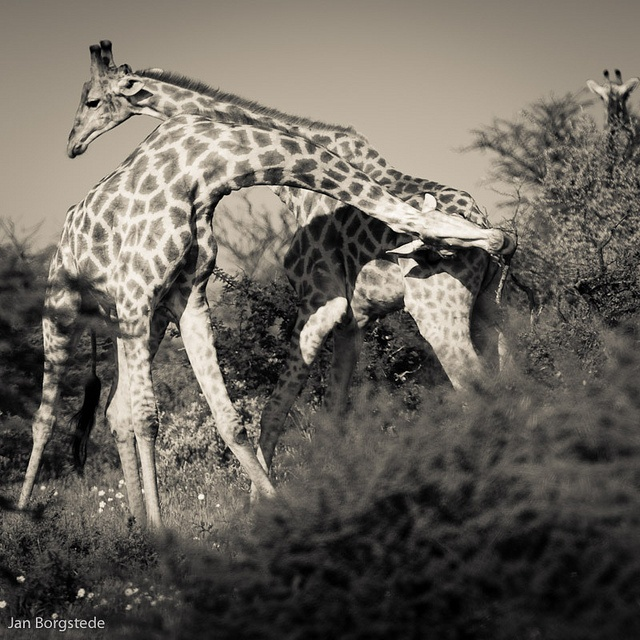
A group of giraffes eating leaves from treetops
three giraffes standing up near some dry plants.
Two large giraffe standing on a wild brush covered field.
Two giraffes together in the wild one leaning awkwardly towards the other
Three giraffes, one of which is bending it's head eating.